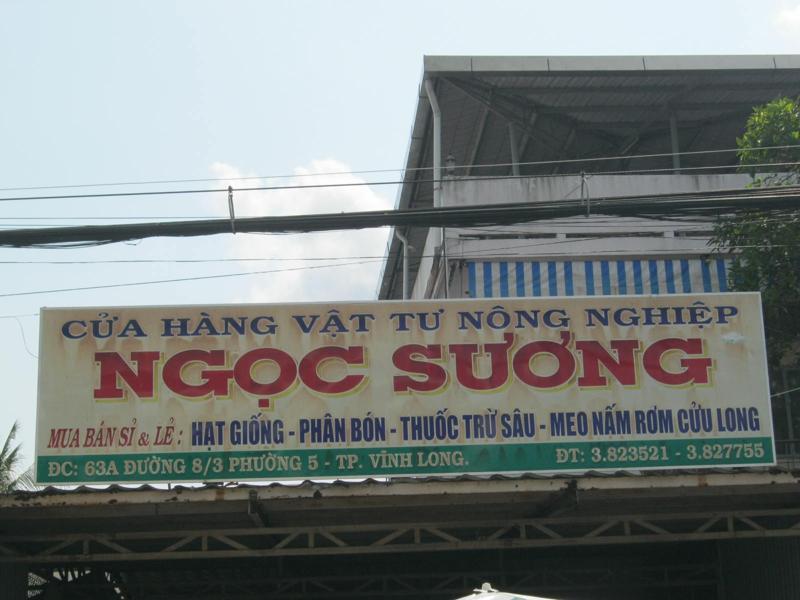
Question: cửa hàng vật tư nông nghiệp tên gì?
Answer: ngọc sương